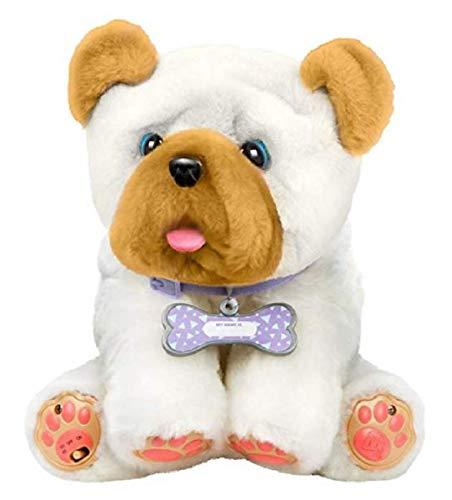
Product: Little Live Pets - My Kissing Puppy - Wrinkles
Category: Toys & Games | Stuffed Animals & Plush Toys | Stuffed Animals & Teddy Bears
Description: I make cute puppy sounds.
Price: $37.27
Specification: ProductDimensions:9.8x5x6.2inches|ItemWeight:2pounds|ShippingWeight:2.02pounds(Viewshippingratesandpolicies)|ASIN:B07C2YMFVQ|Itemmodelnumber:28756|Manufacturerrecommendedage:5-15months|Batteries:4AAAbatteriesrequired.(included)